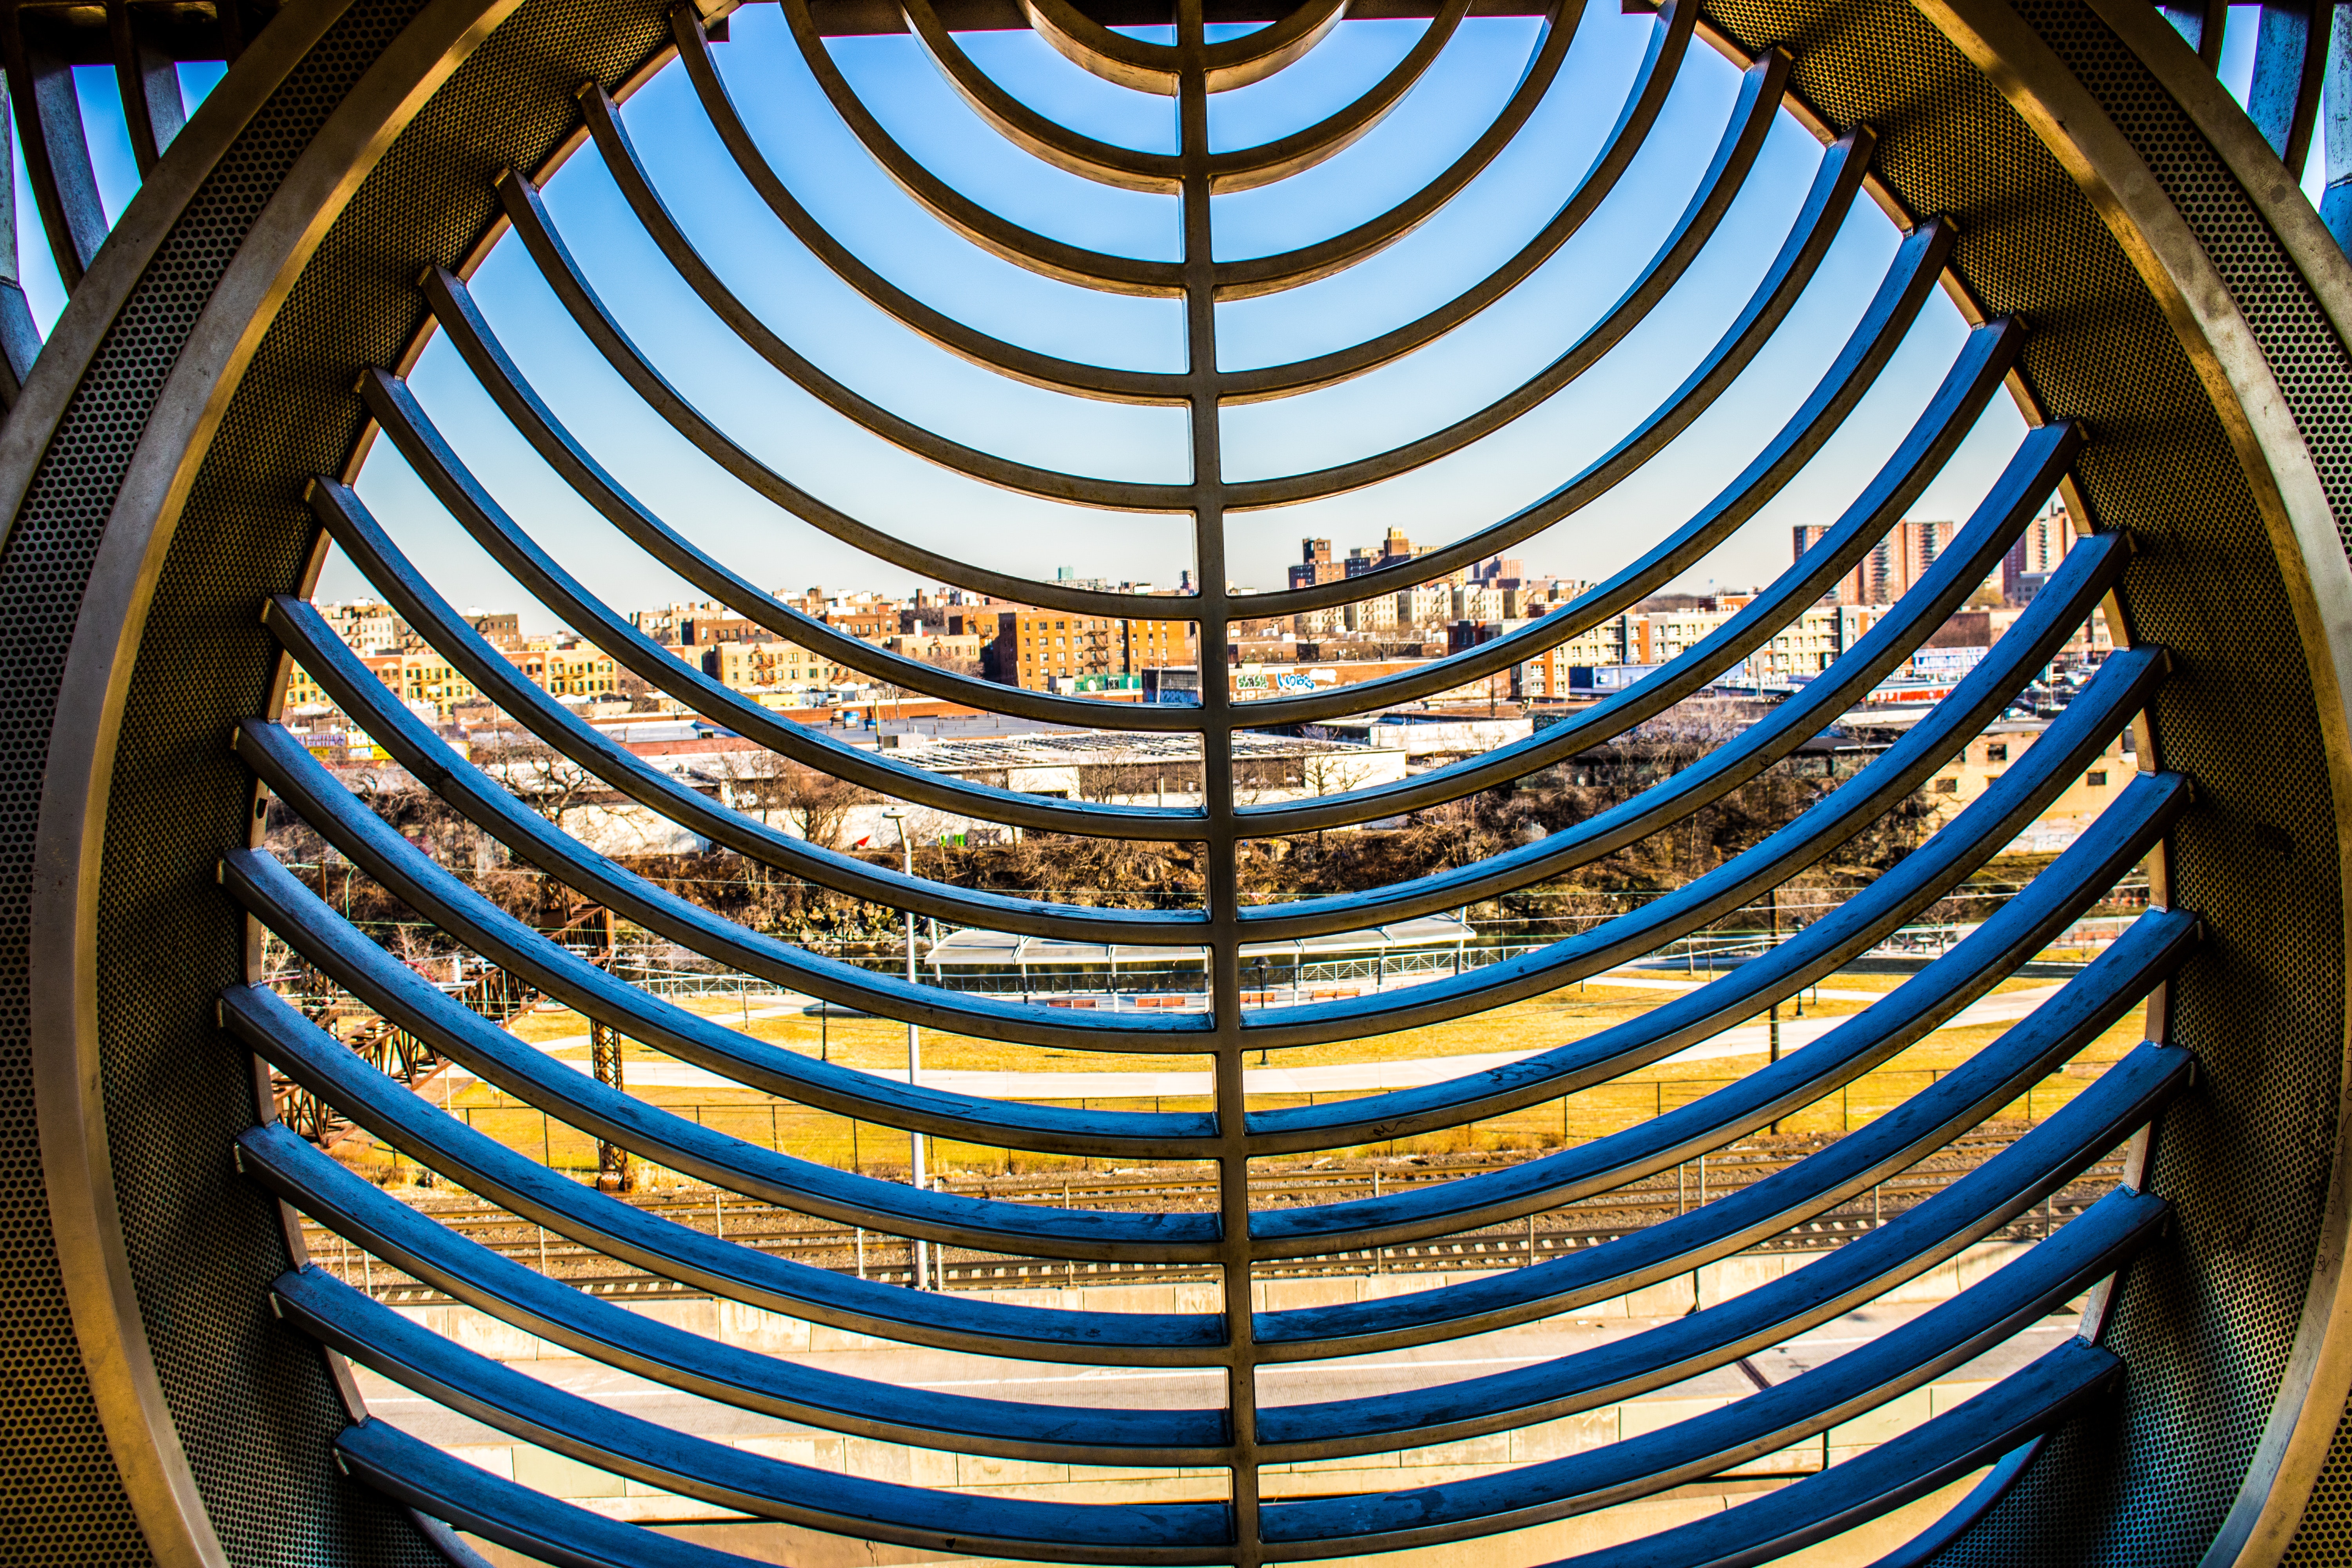
architecture, pattern, ceiling, symmetry, circle, building, window, arch